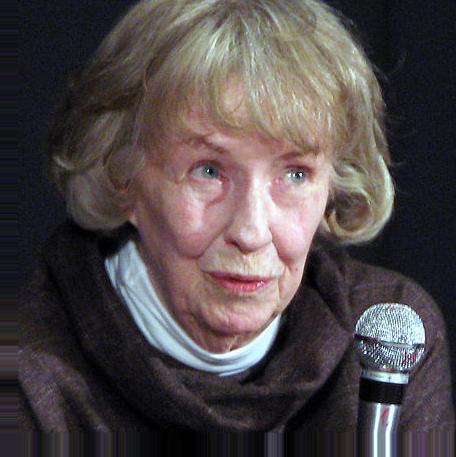
Age: 83